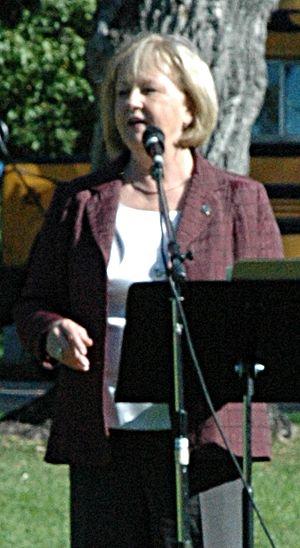
Joy Ann Smith est une femme politique canadienne